Great Lakes

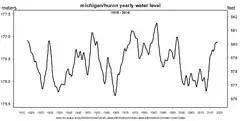
Water levels of Lakes Michigan and Huron in the United States, 1918 to 2019

Although "true tides—changes in water level caused by the gravitational forces of the sun and moon—do occur in a semi-diurnal (twice daily) pattern", such changes are quite small and generally obscured by other forces. The lake levels are affected primarily by changes in regional meteorology and climatology. The outflows from Lakes Superior and Ontario are regulated, while the outflows of Michigan-Huron and Erie are not regulated at all. Ontario is the most tightly regulated, with its outflow controlled by the Moses-Saunders Power Dam, which explains its consistent historical levels.